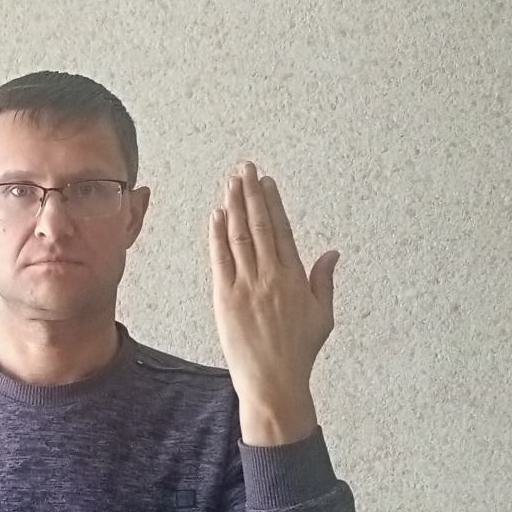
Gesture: stop_inverted